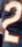
Number: 2